Zhuge Liang

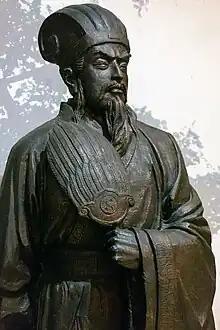
Statue of Zhuge Liang in Wuzhang Plains' Temple of Marquis Wu, Baoji, Shaanxi.

In the spring of 234 Zhuge Liang led more than 100,000 Shu troops out of Xie Valley and camped at the Wuzhang Plains on the south bank of the Wei River near Mei County (southeast of present-day Fufeng County, Shaanxi). Aside from using the flowing horse to transport food supplies to the frontline, he implemented a "tuntian" plan by ordering his troops to grow crops alongside civilians at the south bank of the Wei River. He also forbid his troops from taking the civilians' crops.